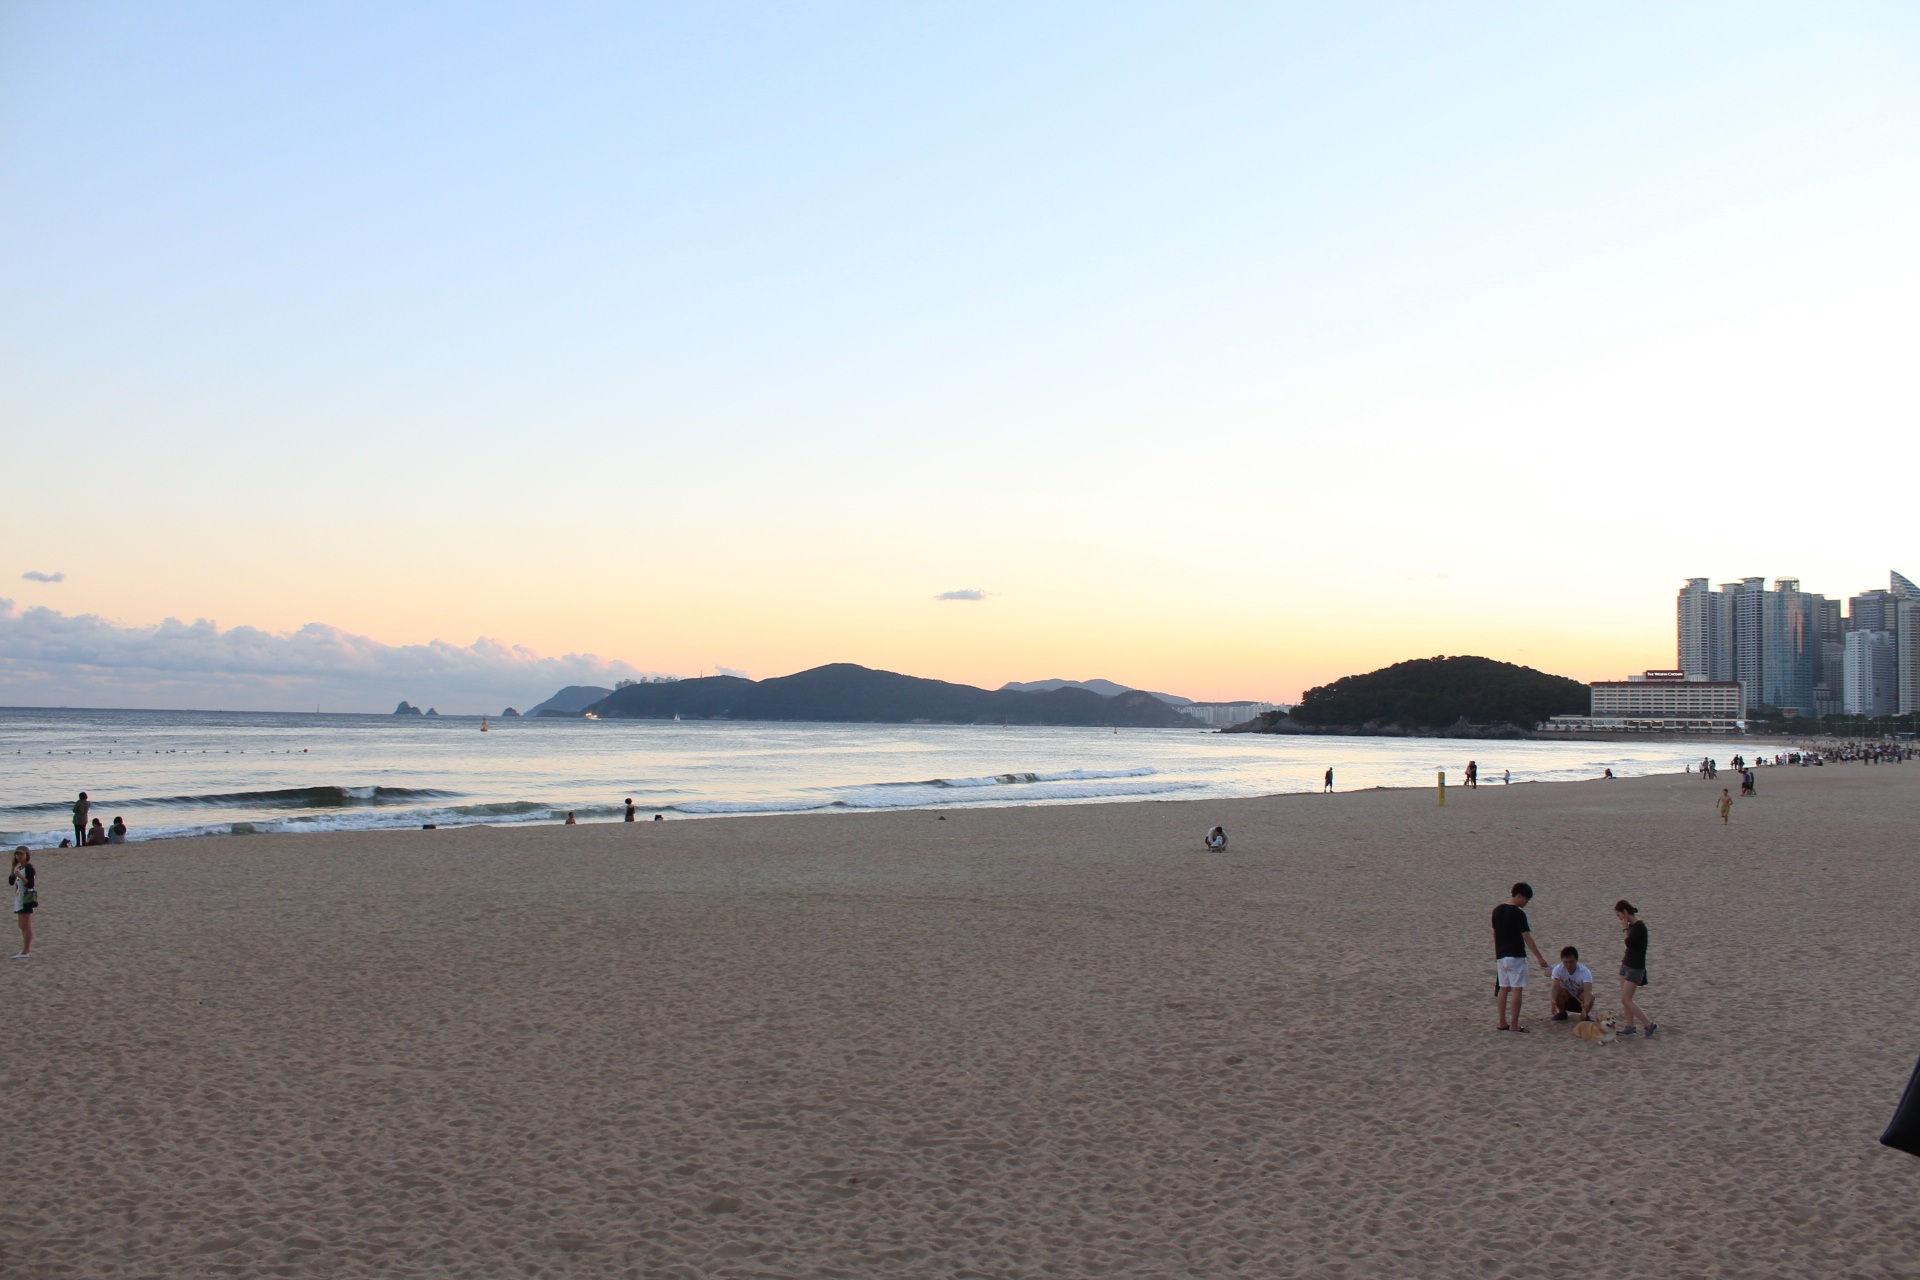
beach, sea, coast, sand, ocean, horizon, sunset, sunlight, morning, shore, walkway, vacation, dusk, bay, body of water, in the evening, busan, cape